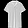
Label: T - shirt / top